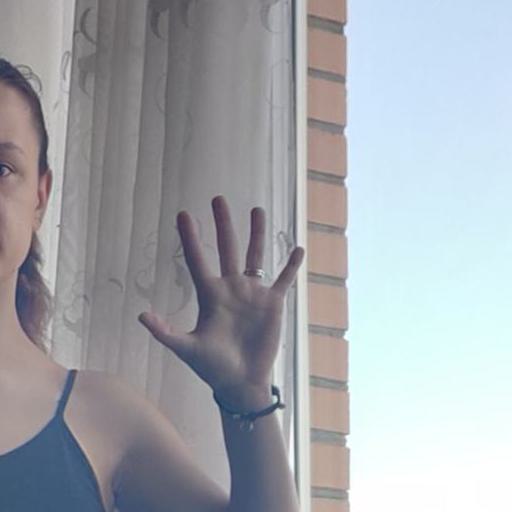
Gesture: palm